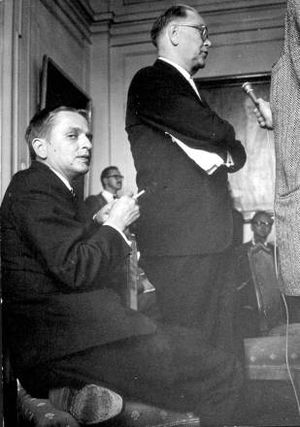
Olof Palme / Politisk karriere
Olof Palme og Tage Erlander, 1964.